Pul-e-Charkhi prison

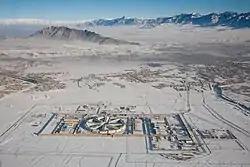
Aerial view of the Pul-e Charkhi prison complex, January 2012

Pul-e-Charkhi prison (Dari: زندان پل چرخی), also known as the Afghan National Detention Facility, is a maximum-security prison located next to the Ahmad Shah Baba Mina neighborhood in the eastern part of Kabul, Afghanistan. It has the capacity to house 14,000 inmates, but as of October 2024 it only has around 5,000 inmates, most of whom have been arrested and convicted within the jurisdiction of Kabul Province. It is considered the country's largest prison.